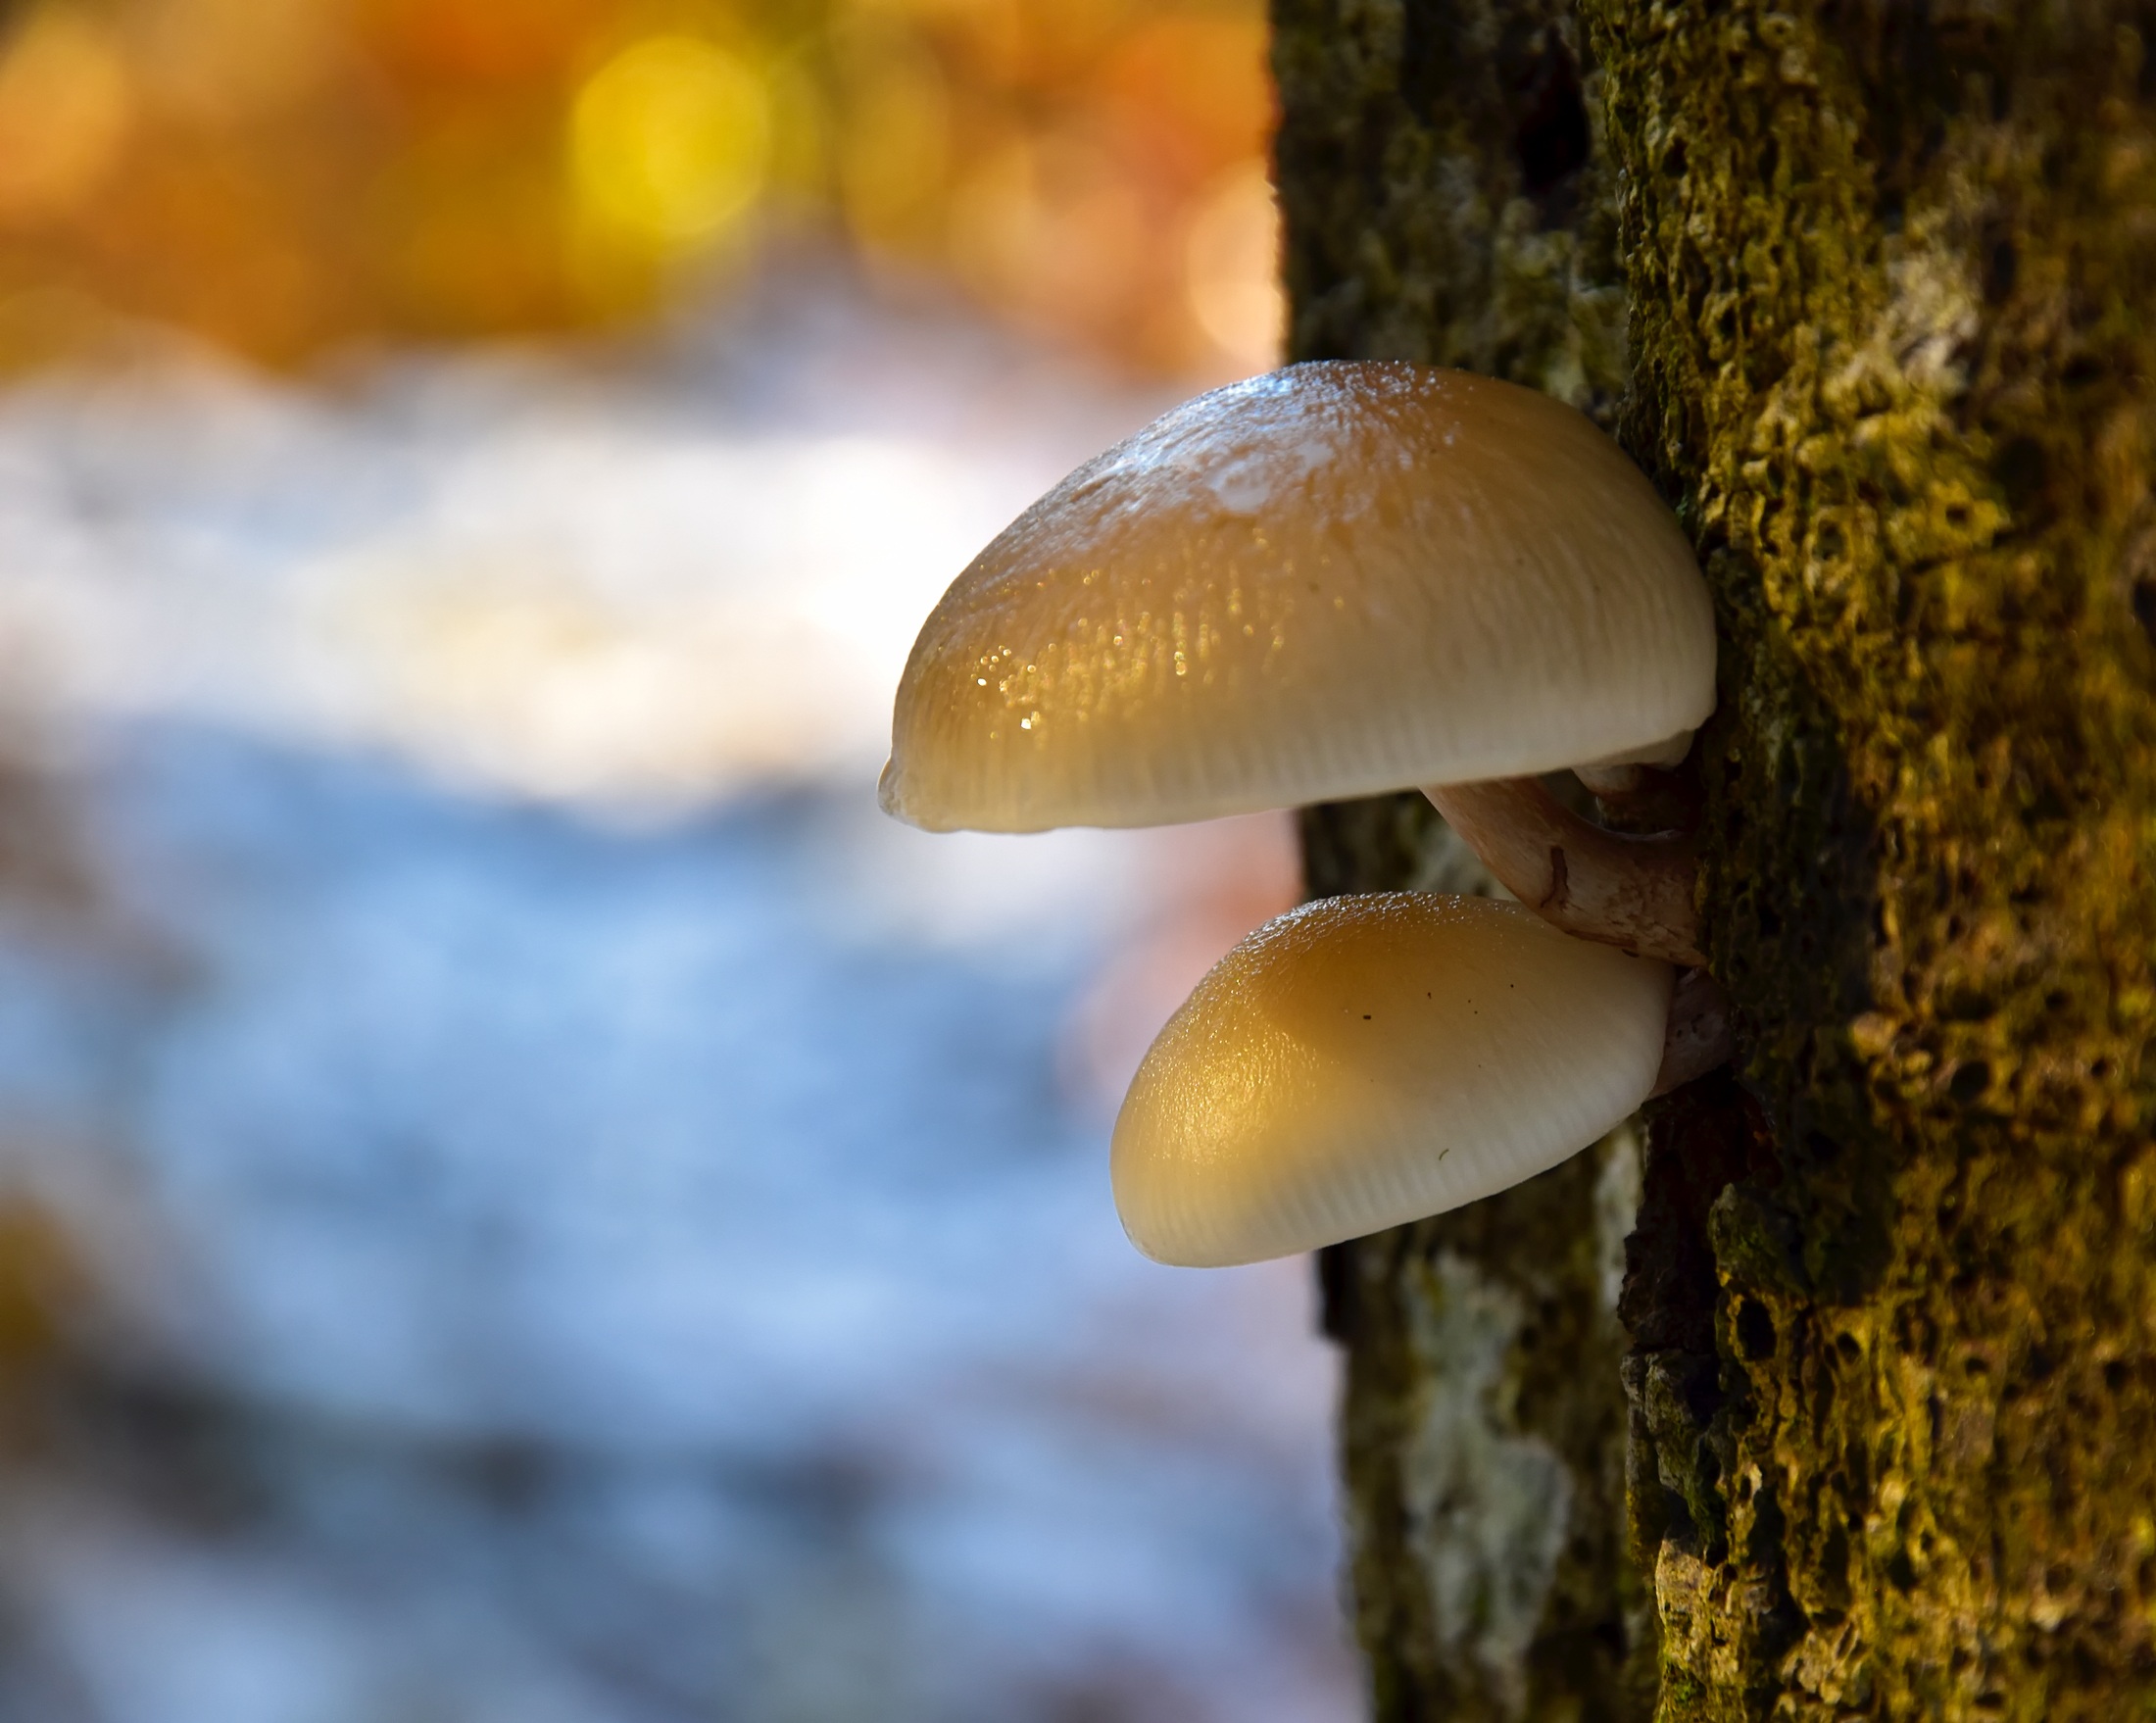
tree, nature, growth, plant, sunlight, leaf, wild, macro, autumn, mushroom, yellow, closeup, flora, season, fauna, close up, outdoors, fungus, hdr, mushrooms, macro photography, medicinal mushroom